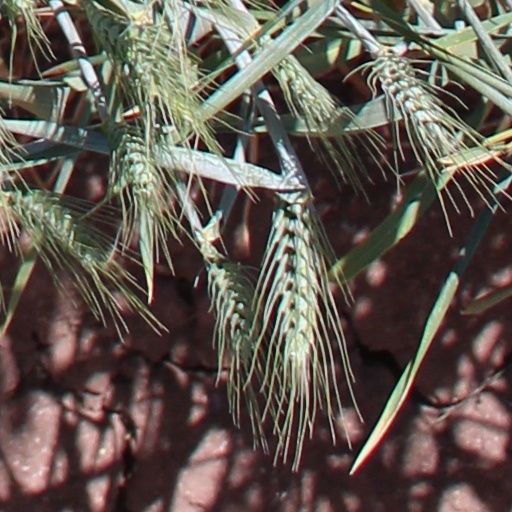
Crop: wheat